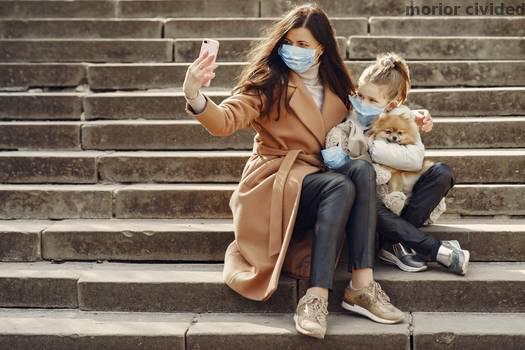
Label: Watermark